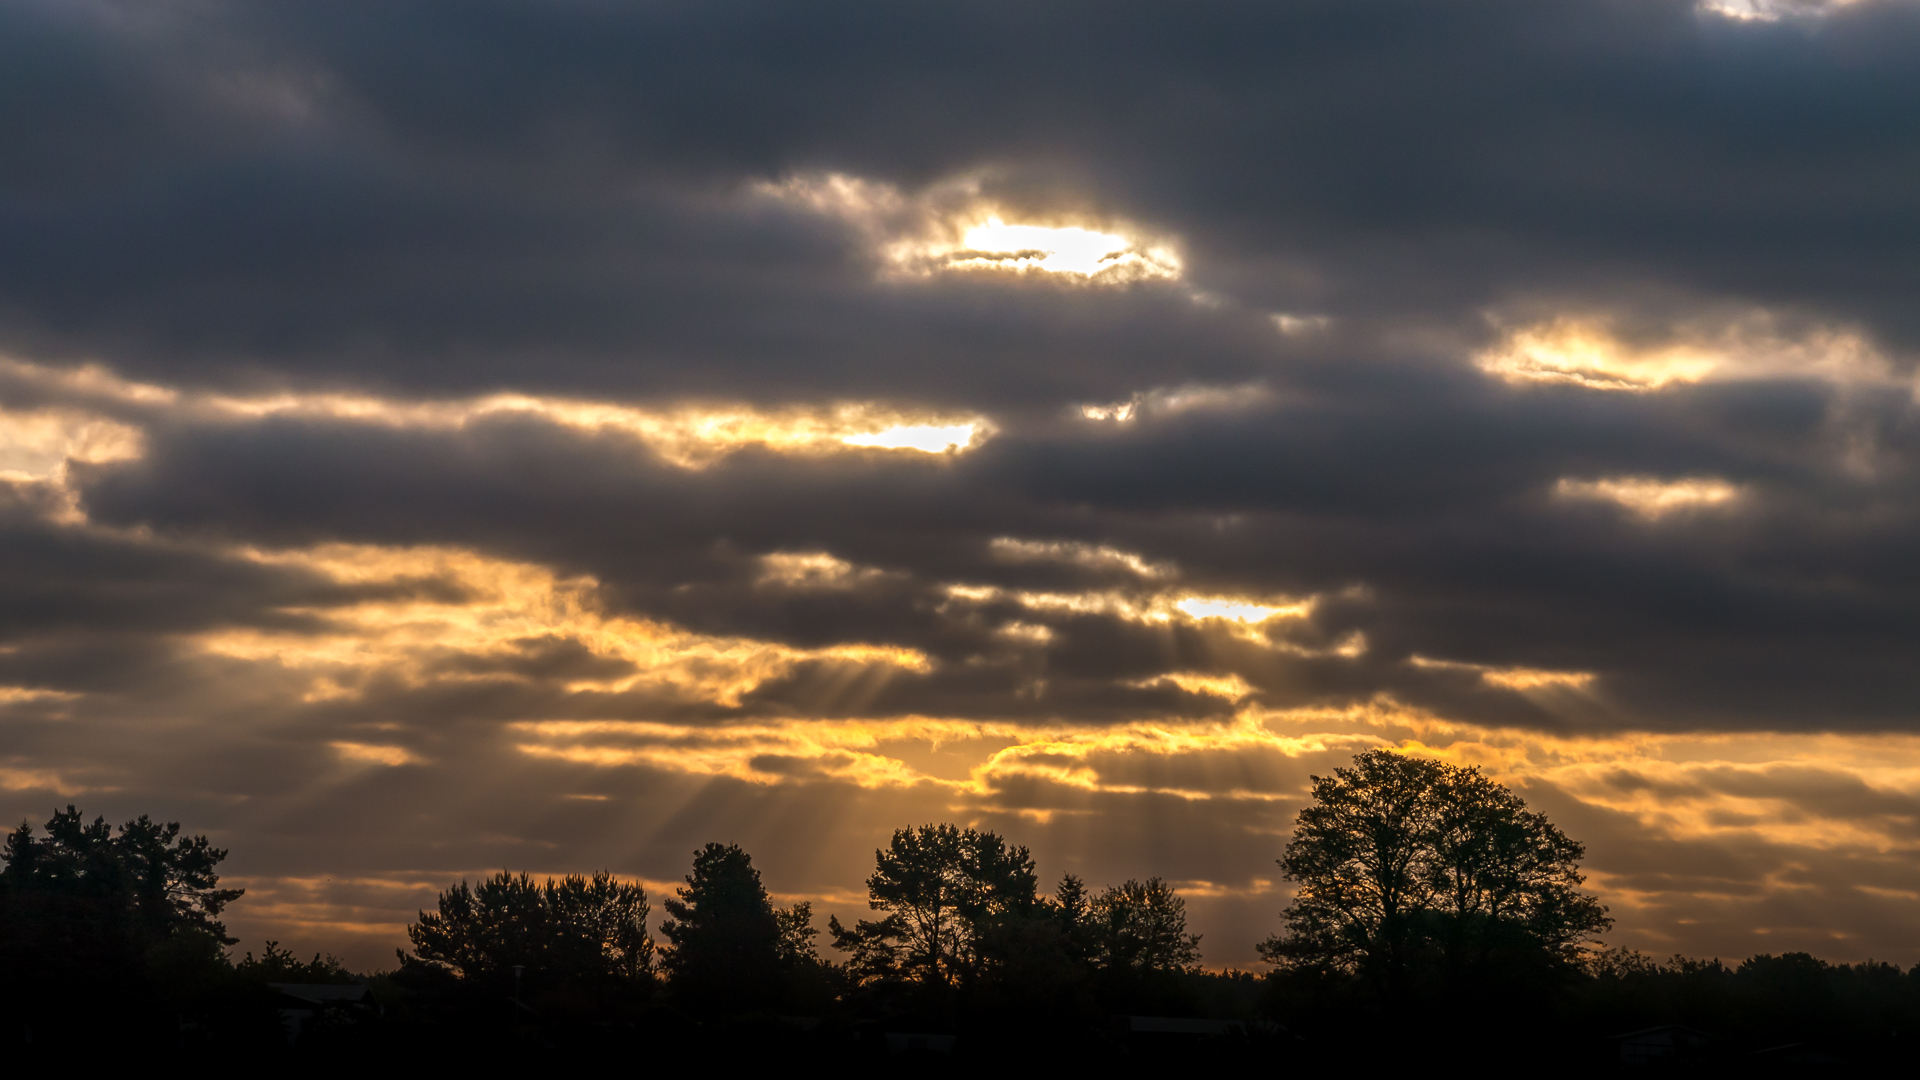
horizon, cloud, sky, sun, sunrise, sunset, sunlight, morning, dawn, atmosphere, dusk, evening, cumulus, 2014, sunbeams, sigma60mmf28dn, panasoniclumixg5, afterglow, meteorological phenomenon, red sky at morning